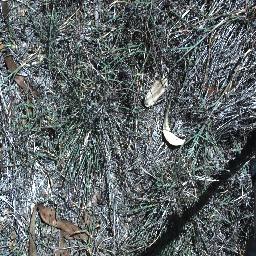
Label: negative